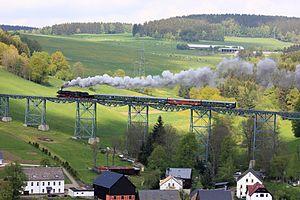
Le viaduc de Markersbach, dit aussi « Pont en allumettes » est un pont de chemin de fer, situé à Raschau-Markersbach en Allemagne.